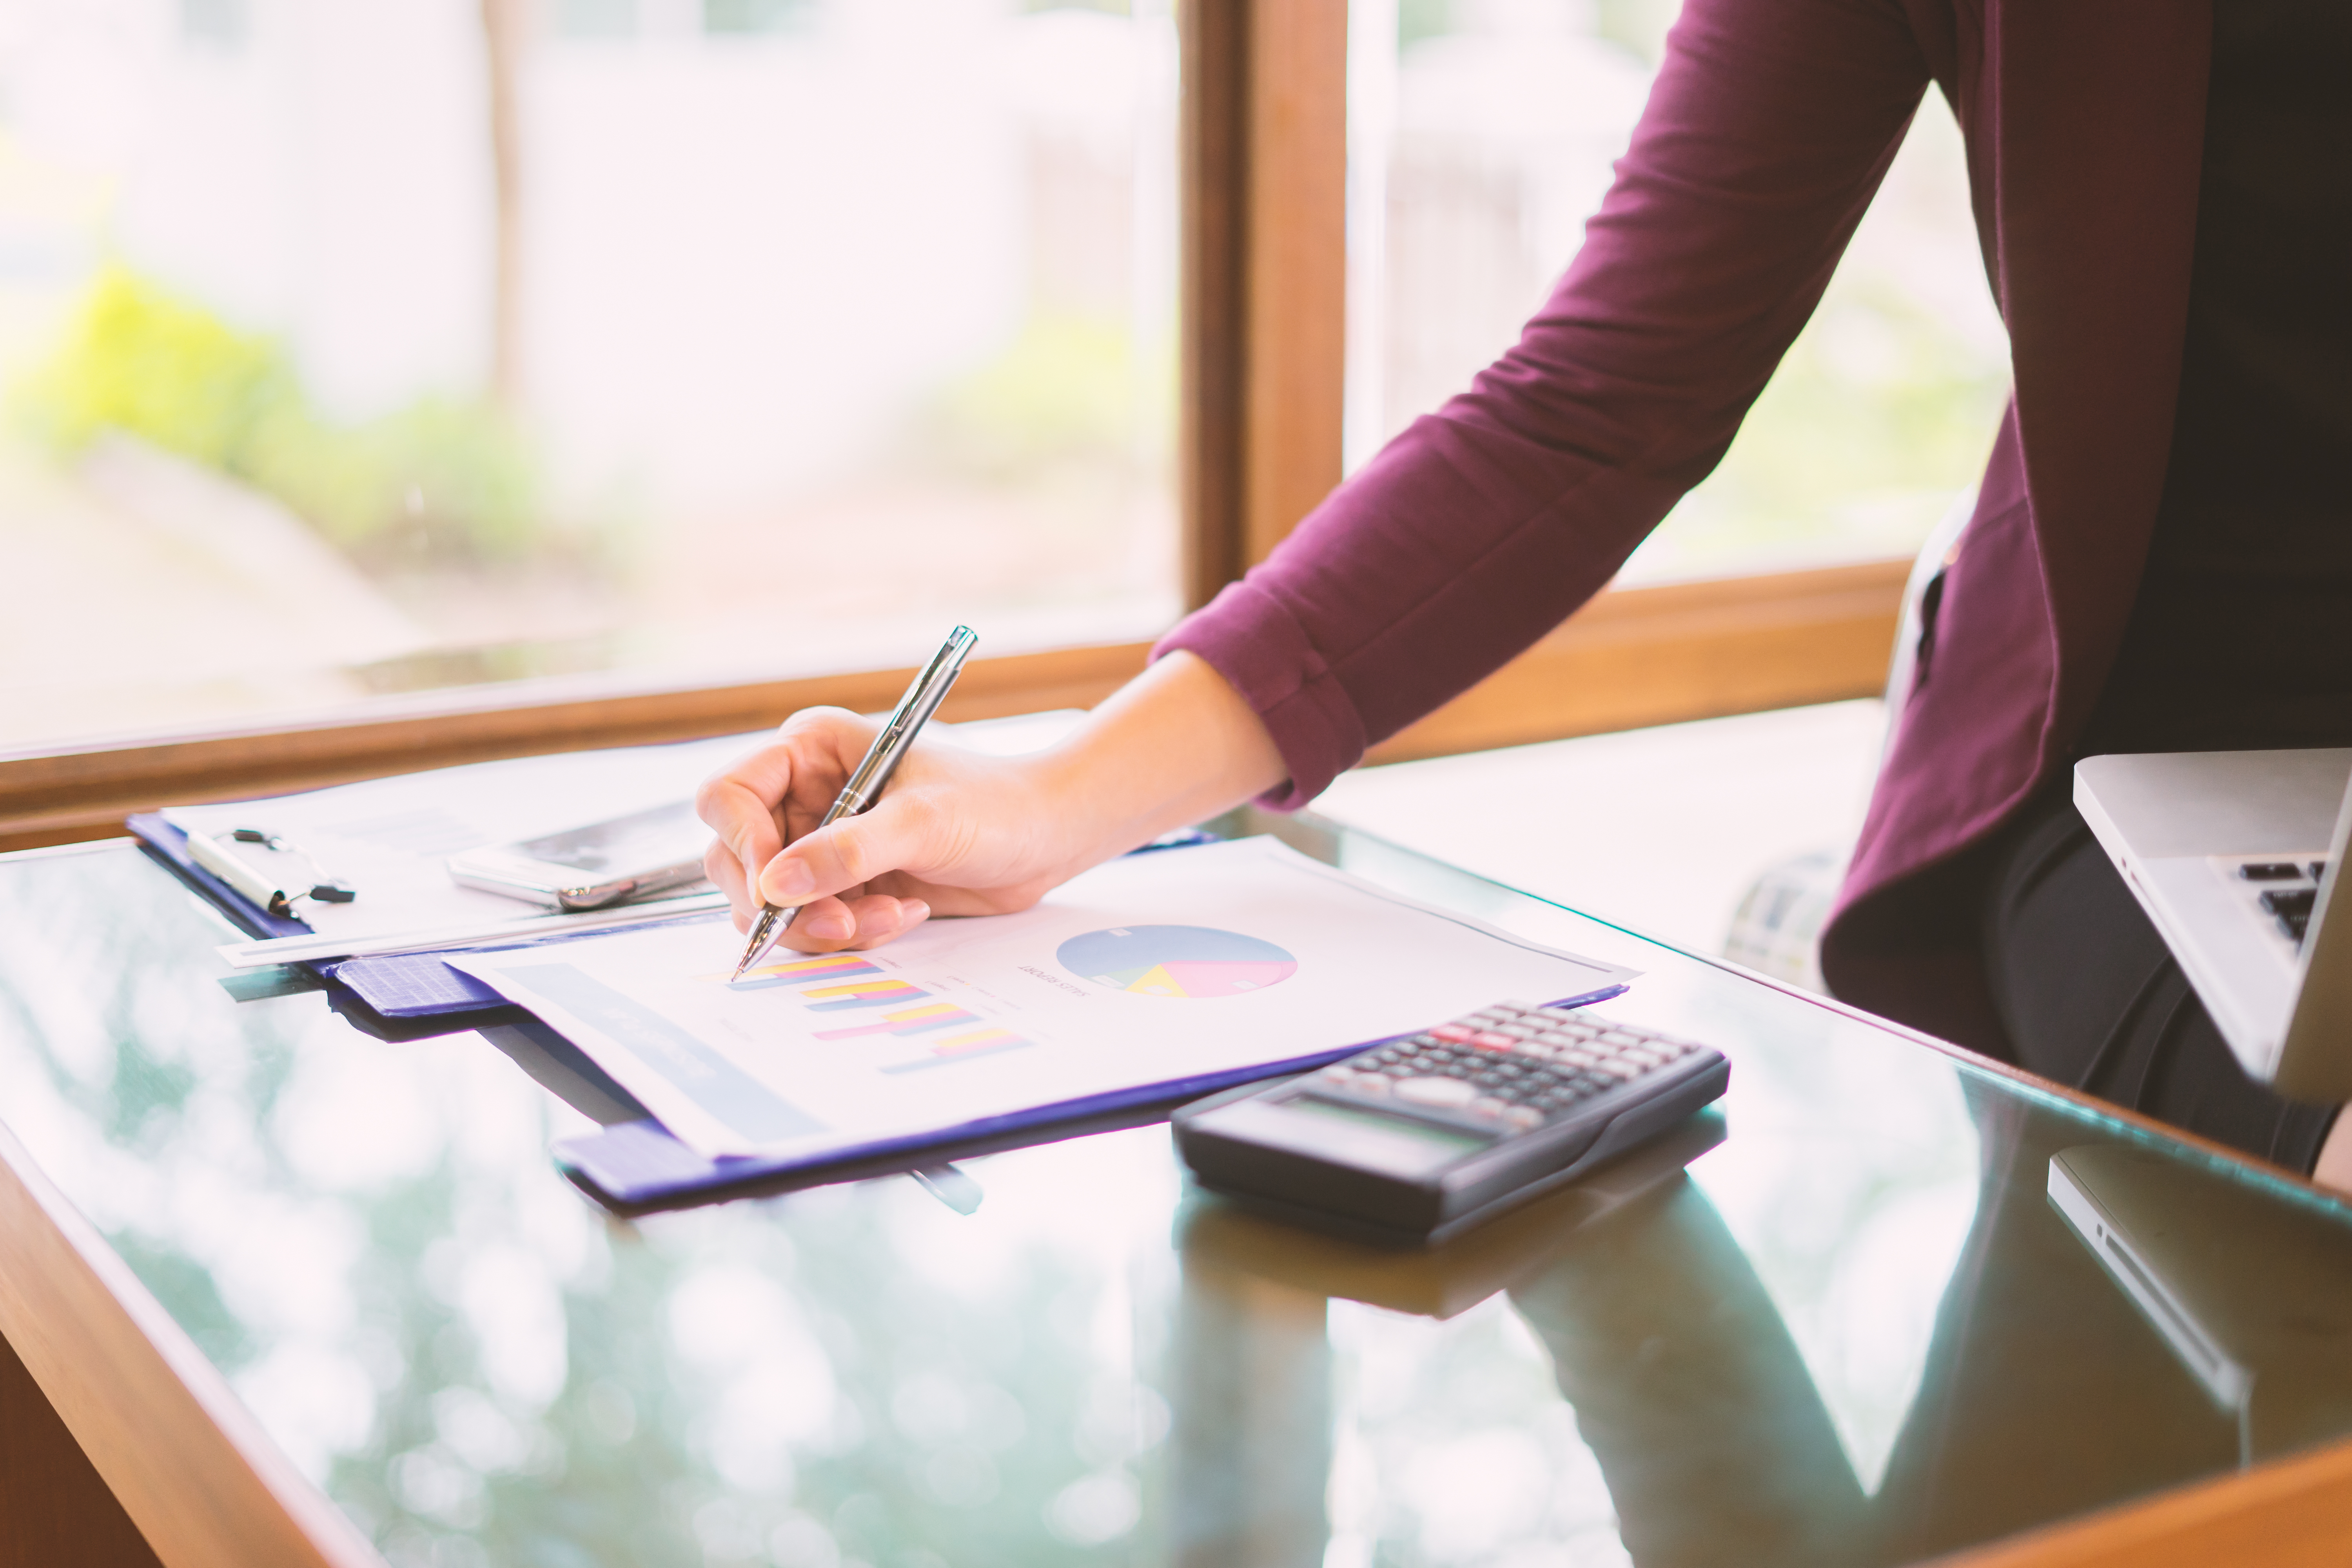
journey, achievement, arms, business, businessman, calculating, calculator, career, commerce, desk, economic, paper, document, pen, woman, contract, hand, office, paperwork, reading, report, adult, table, asian, employee, businessperson, vietnamese, job, ballpoint, businesswoman, coffee, cup, female, finger, holding, human, indoors, manager, occupation, person, professional, signing, single, sitting, unrecognizable, working, workplace, writing, young, product, design, interior design, furniture, learning, gesture, writing instrument accessory, employment